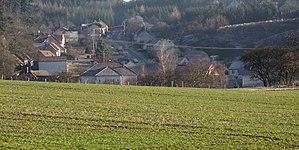
Kuničky est une commune du district de Blansko, dans la région de Moravie-du-Sud, en République tchèque. Sa population s'élevait à 292 habitants en 2017.